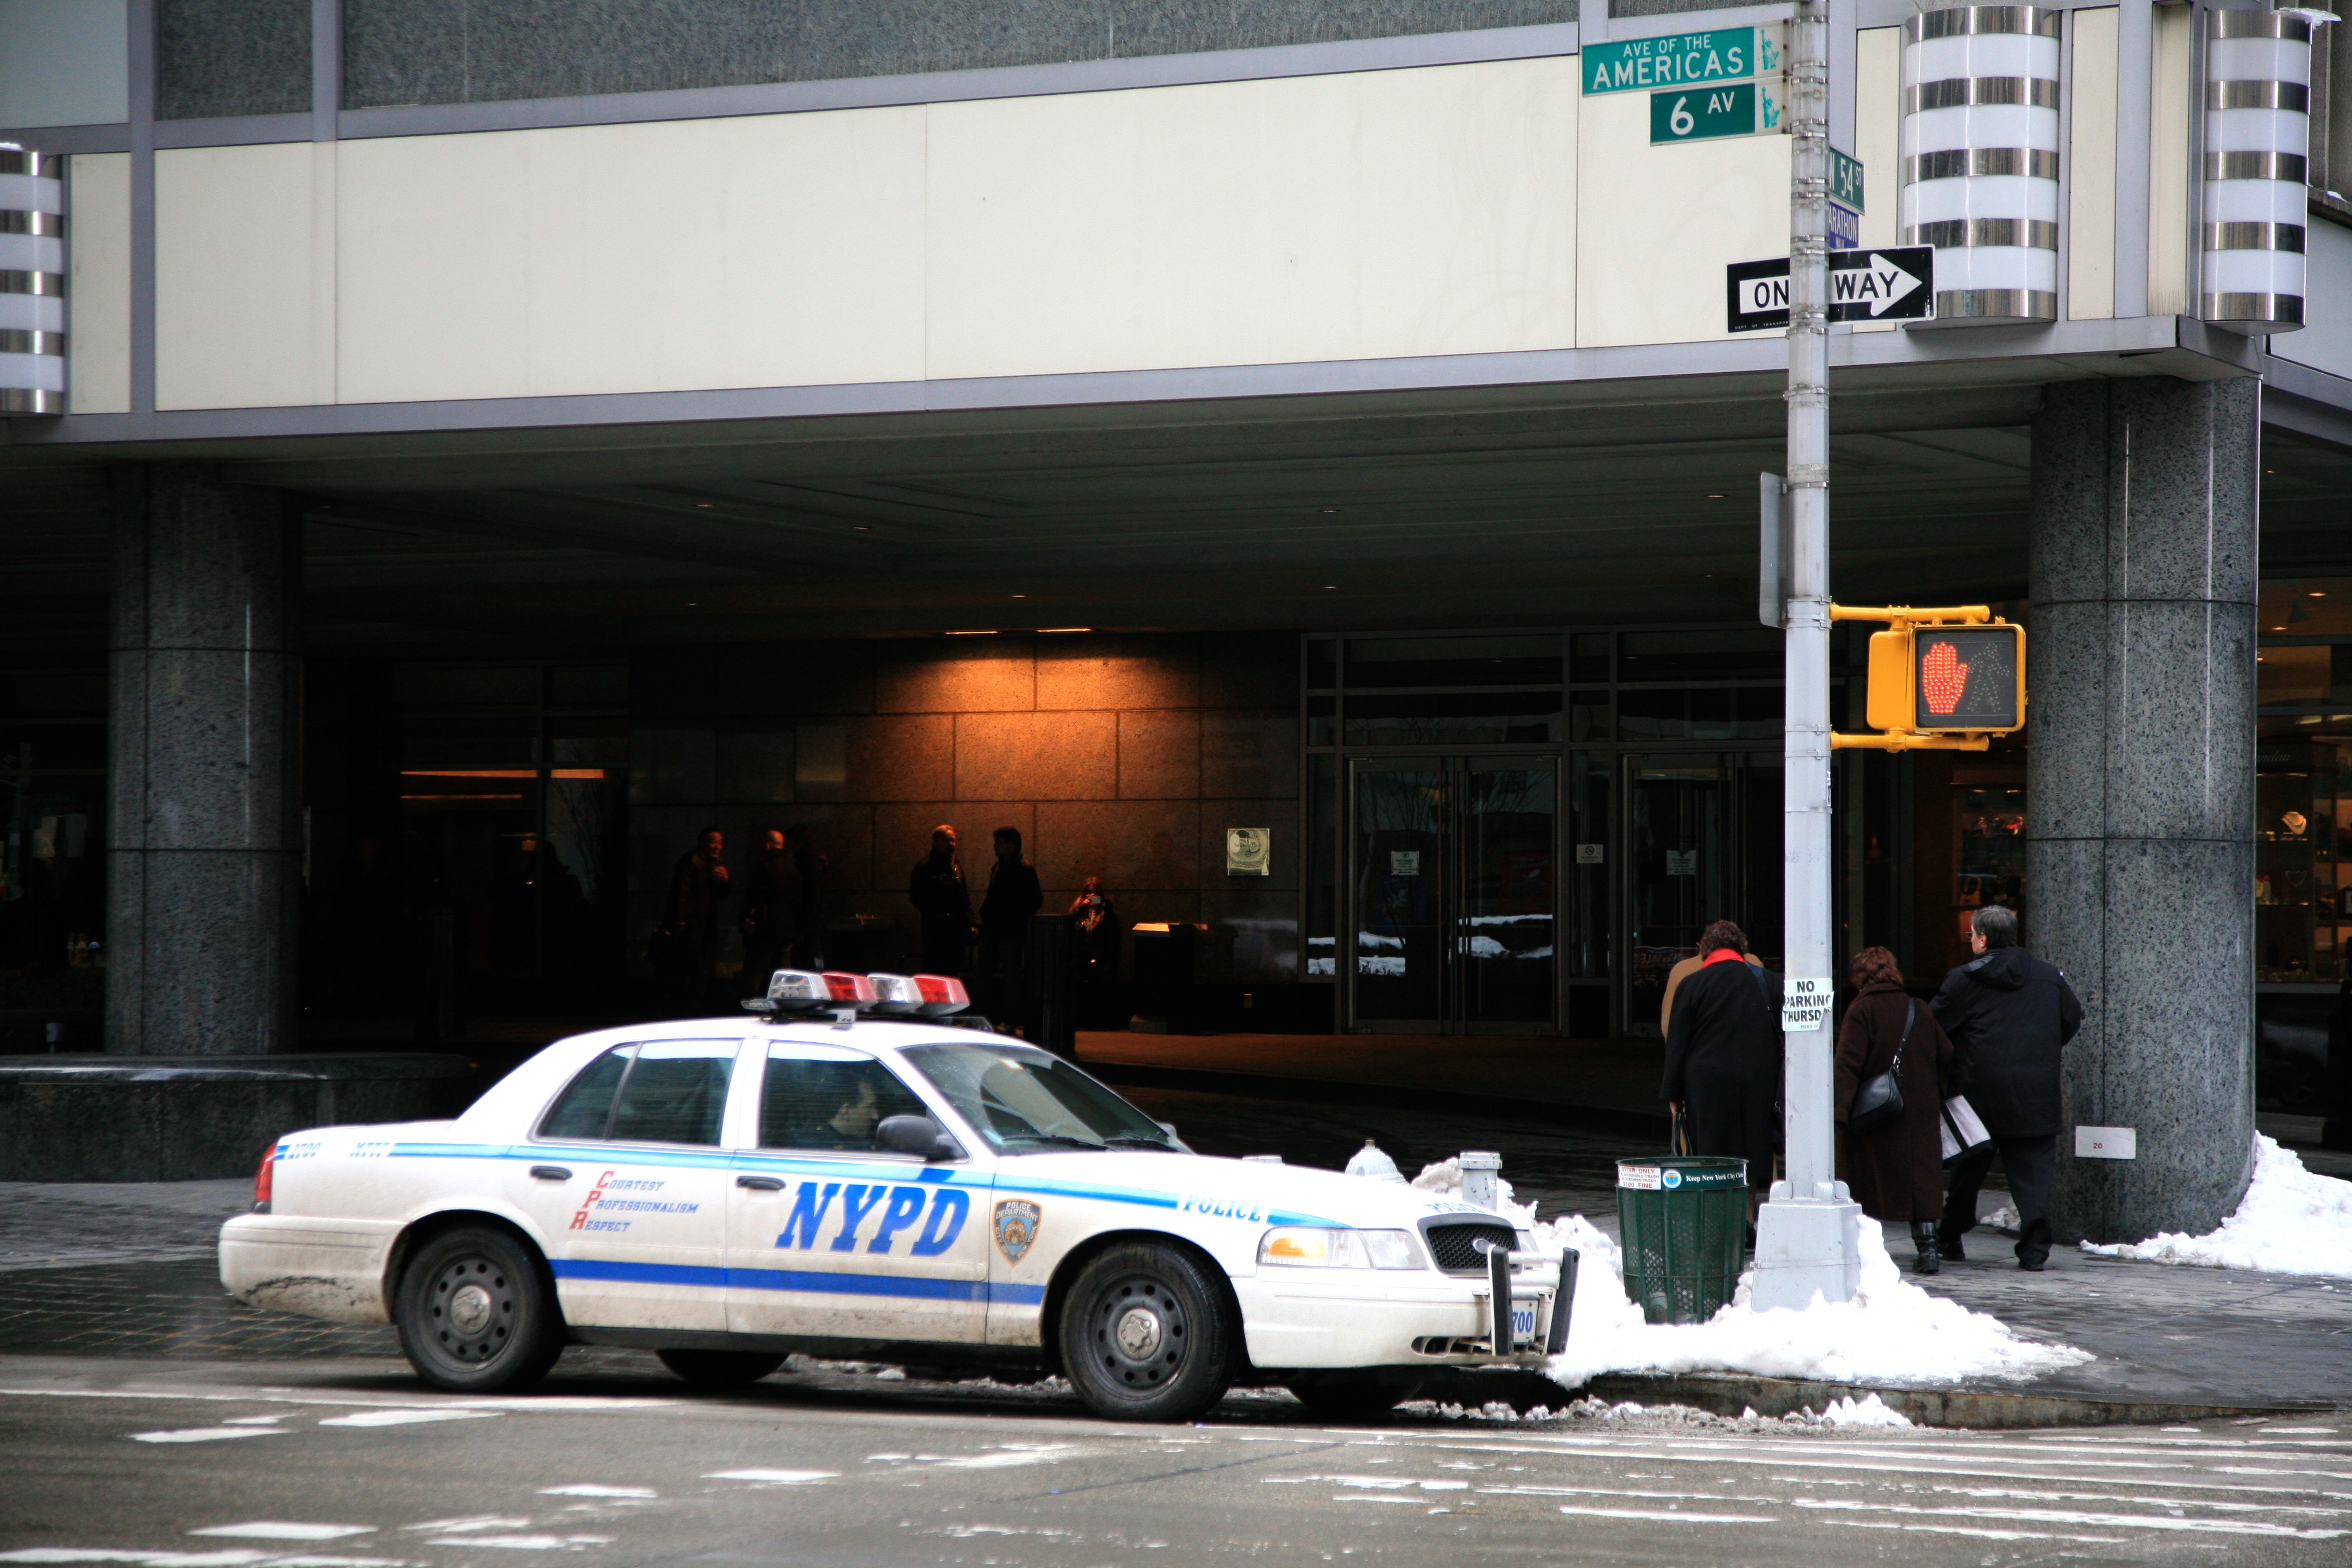
pedestrian, car, manhattan, transport, vehicle, nyc, public transport, ford, newyork, newyorkcity, ny, police, midtown, nypd, midtownwest